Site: brandenburg
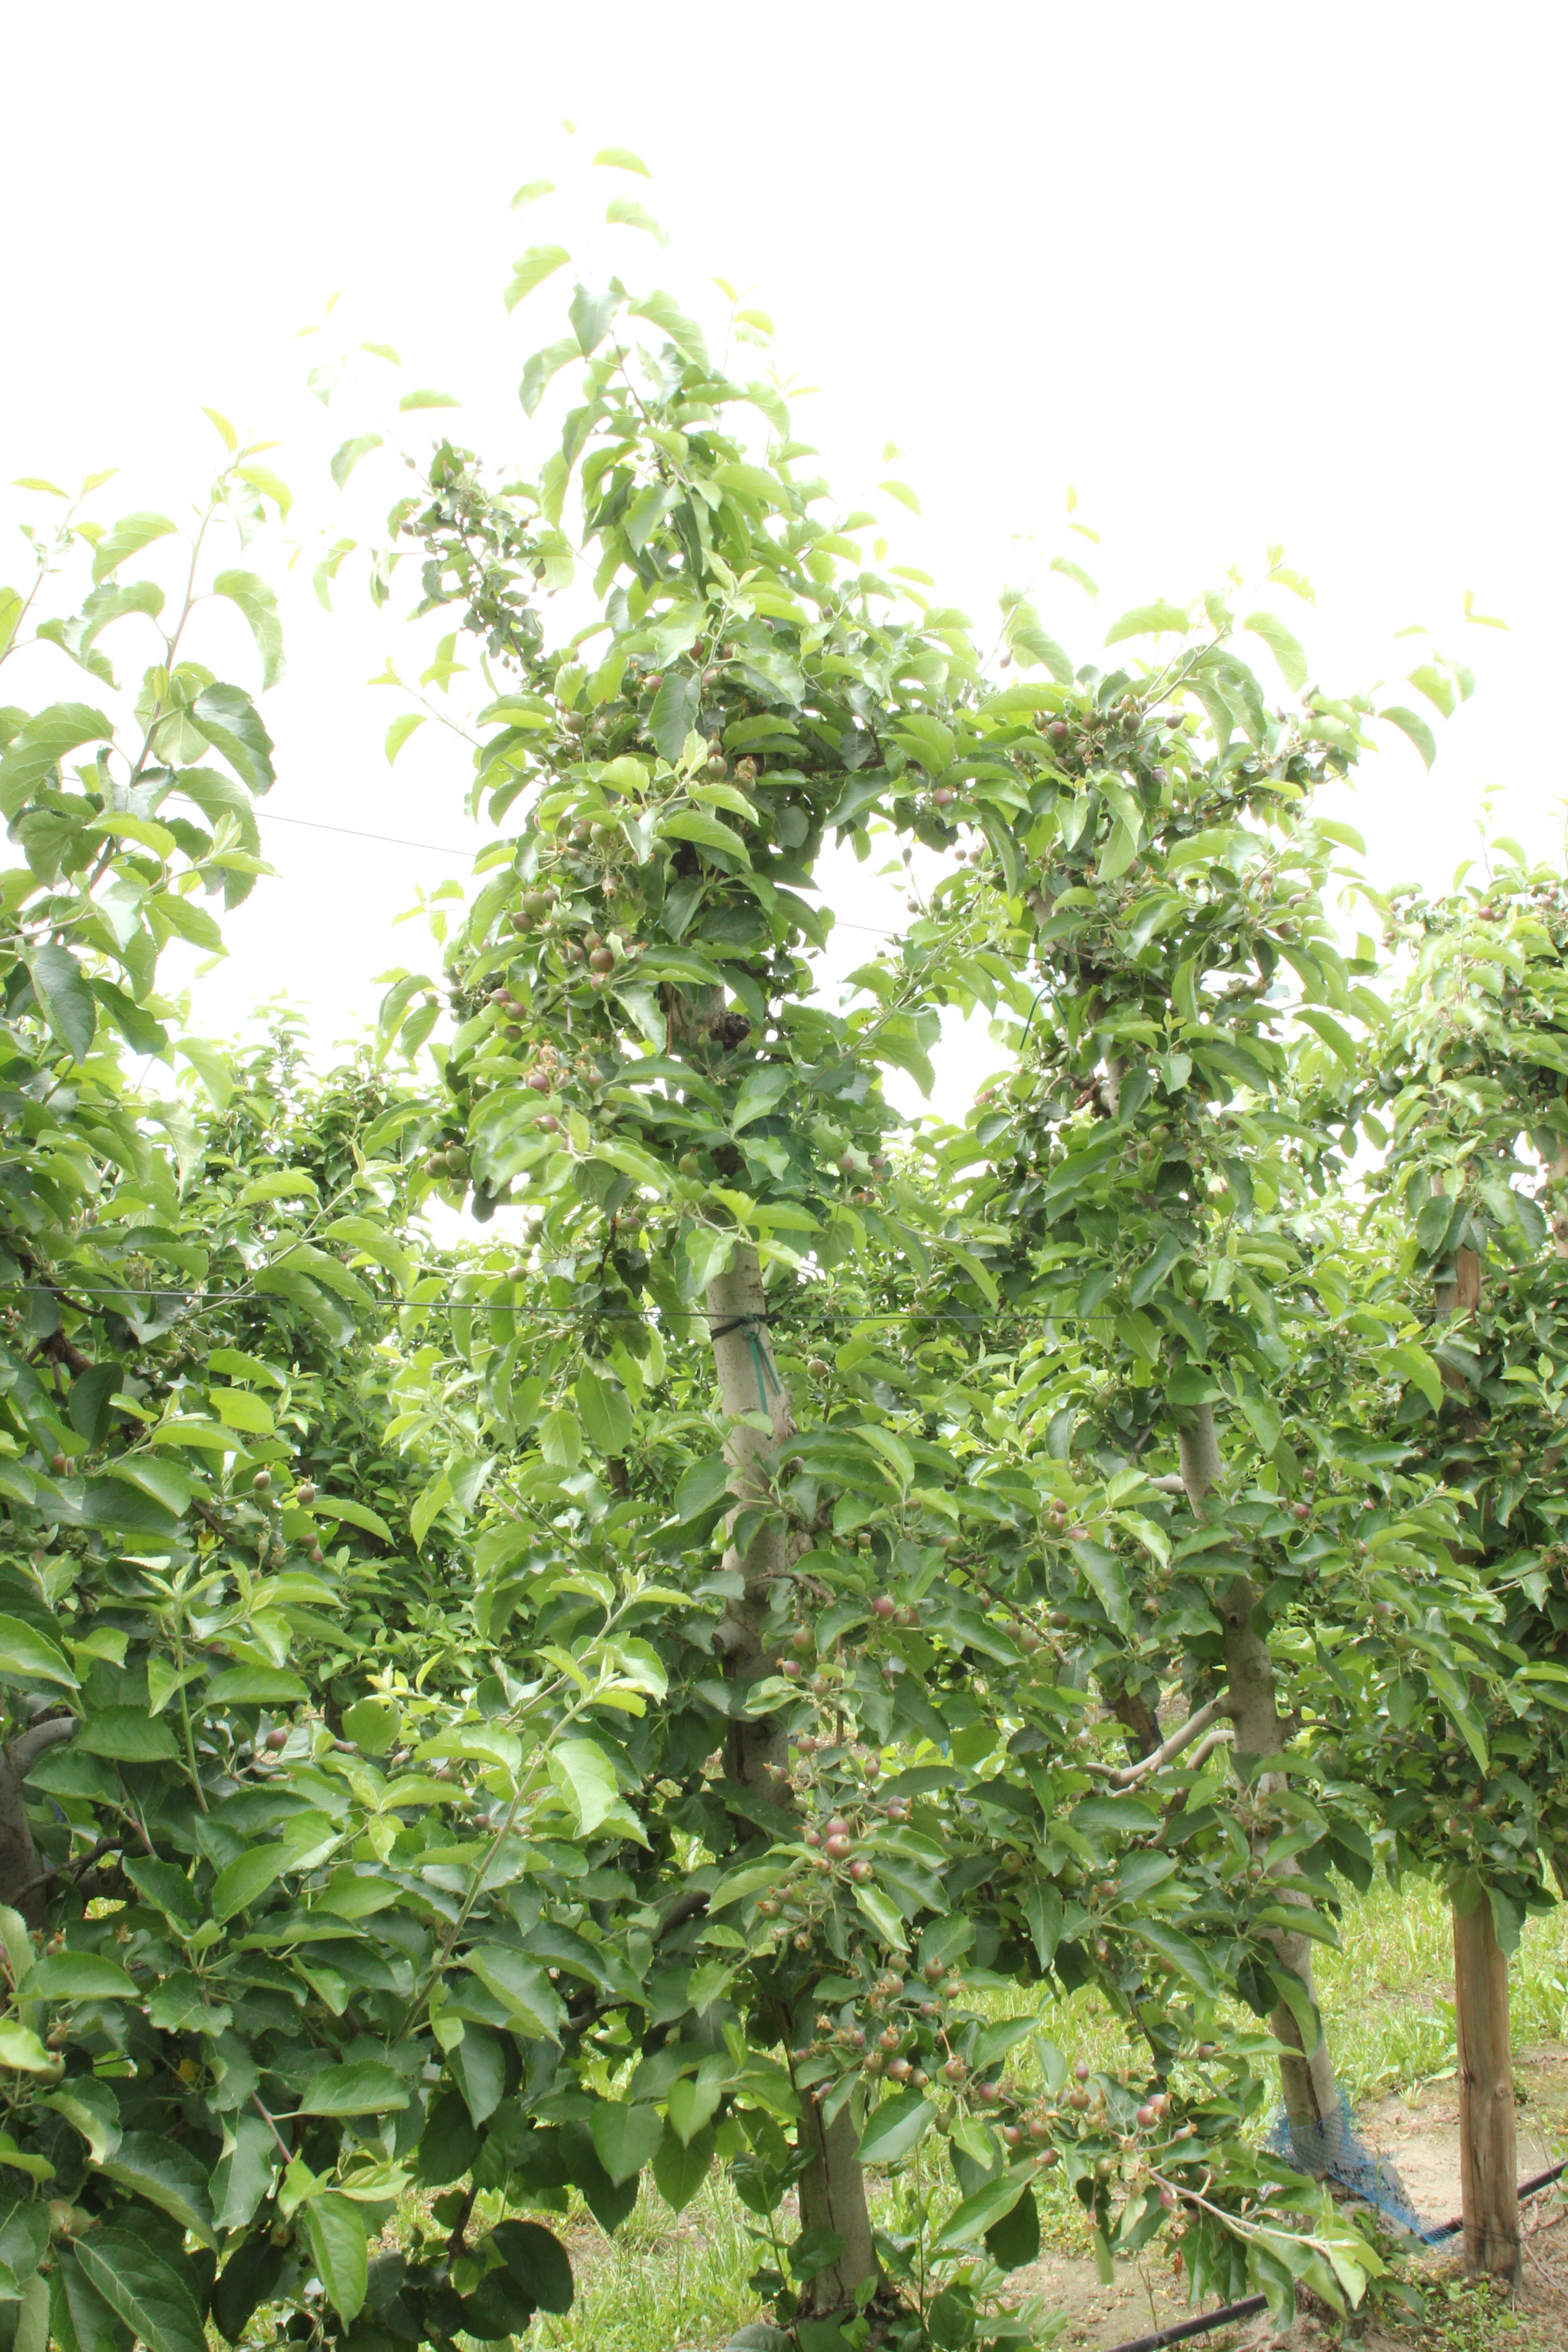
Growth stage (BBCH 72): Development of fruit